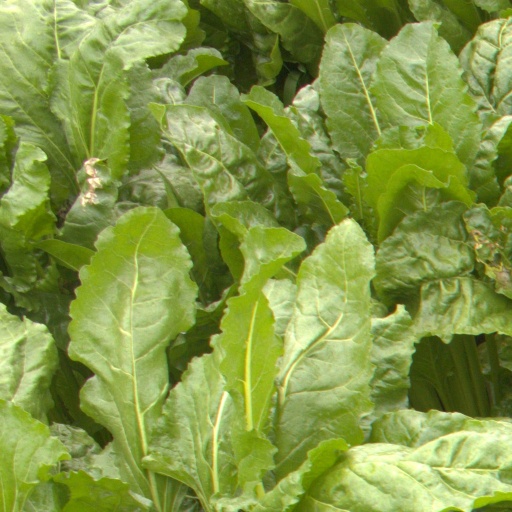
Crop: sugar beet